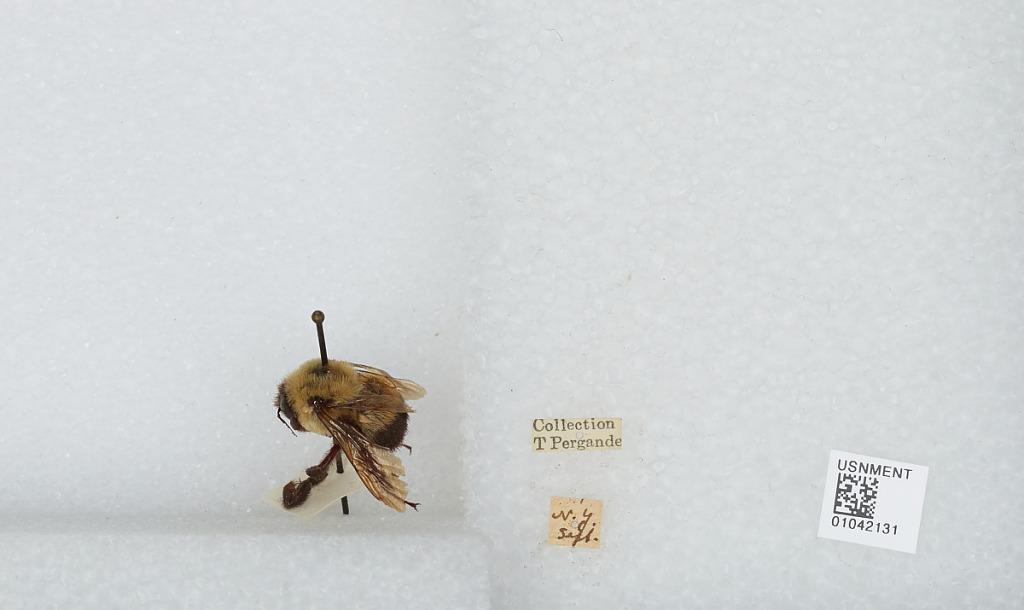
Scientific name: Bombus sp.
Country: United States
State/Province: New York